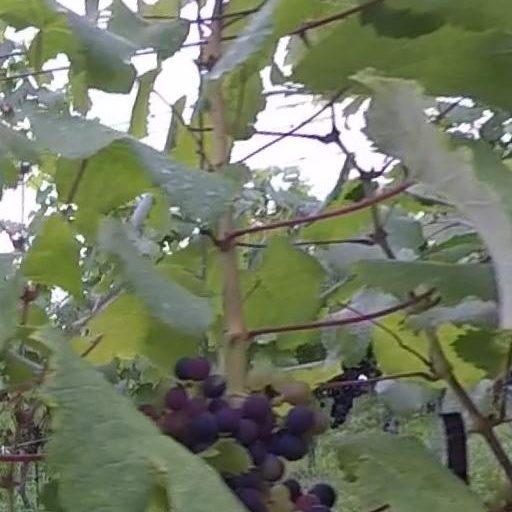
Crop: grape